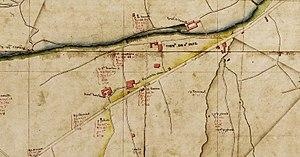
Saint-Paul-en-Jarez (Loire), extrait de l'Atlas Beaunier 1813. ""L’atlas Reconnaissance du territoire houiller de l'arrondissement de Saint-Étienne. Département de la Loire. Atlas. 1813"" est plus connu sous le nom d’Atlas ou plans Beaunier. Il représente le tracé des affleurements des couches de houille ainsi que l’emplacement des mines abandonnées et celles en activités en 1813 dans le bassin de Saint-Etienne et Rive-de-Gier."
Saint-Paul-en-Jarez est une commune française située dans le département de la Loire en région Auvergne-Rhône-Alpes.